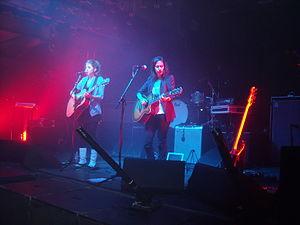
Boy est un groupe de pop fondé en 2008 par la chanteuse suisse Valeska Steiner et la guitariste allemande Sonja Glass. En 2011, elles signent chez Grönland Records, le label de Herbert Grönemeyer. Avec le succès de leur premier single Little Numbers, leur album Mutual Friends, sorti à l'automne 2011 et produit par Philipp Steinke, grimpe jusqu'à la 14ᵉ place des charts allemands.